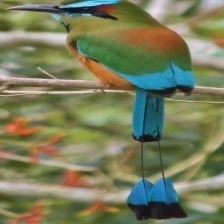
Species: TURQUOISE MOTMOT
Scientific name: EUMOMOTA SUPERCILIOSA